Bob Westfall

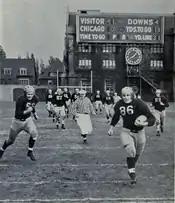
Westfall runs for a touchdown against Chicago, 1939.

In 1940, Michigan had two of the country's four leading ground gainers. Tom Harmon netted 852 yards, slightly better than Westfall who netted 808 rushing yards. Though Westfall's rushing yards ranked him as the country's fourth leading ground gainer in 1940, his performance that year was initially overshadowed by teammate Harmon who led the country in scoring and won the Heisman Trophy.